Cédric Pioline

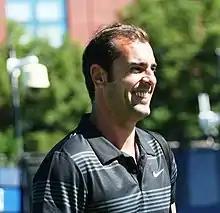
Pioline in September 2010

Cédric Pioline (born 15 June 1969) is a French former professional tennis player. He was ranked world No. 5 in men's singles by the Association of Tennis Professionals (ATP), in 2000. Pioline was the runner-up at the 1993 US Open and the 1997 Wimbledon Championships. He won five singles titles in his career, including a Masters event at the 2000 Monte Carlo Masters. Pioline also competed for France in the Davis Cup, winning the cup in 1996 and 2001.